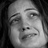
Emotion: sad